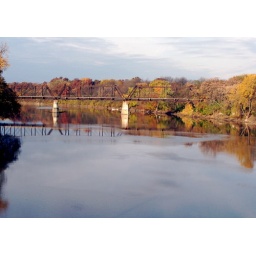
bridge over peaceful water